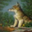
Label: wolf